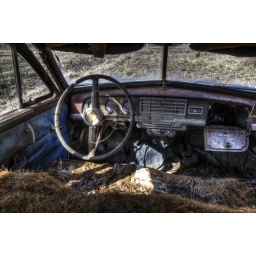
1949 Plymouth Coupe sitting abandoned in a pasture in Cowley County Kansas